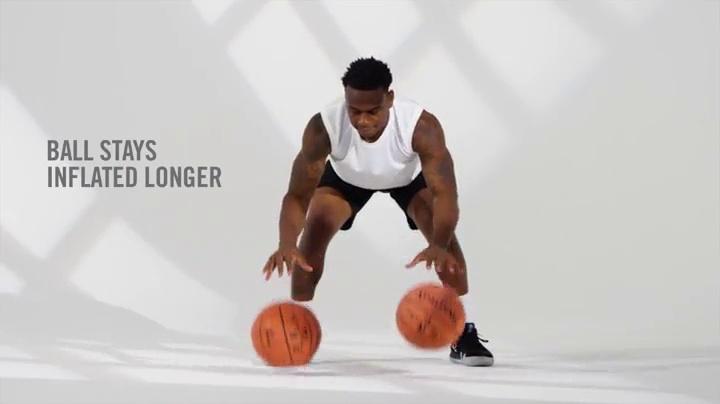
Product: Spalding NBA Neverflat Indoor/Outdoor Basketball
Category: Sports & Outdoors | Fan Shop | Sports Equipment | Basketball Equipment | Basketballs
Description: Holds air 10 times longer than traditional basketballs.
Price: $32.43 - $9,999.99
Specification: Product Dimensions:         12 x 12 x 12 inches ; 1 pounds    |Shipping Weight: 1.8 pounds (View shipping rates and policies)|Domestic Shipping: Item can be shipped within U.S.|International Shipping: This item is not eligible for international shipping.  Learn More|ASIN: B005M78QDO|Item model number: NFBB-parent|    #17    in Sports Fan Basketballs    |    #41    in Basketballs